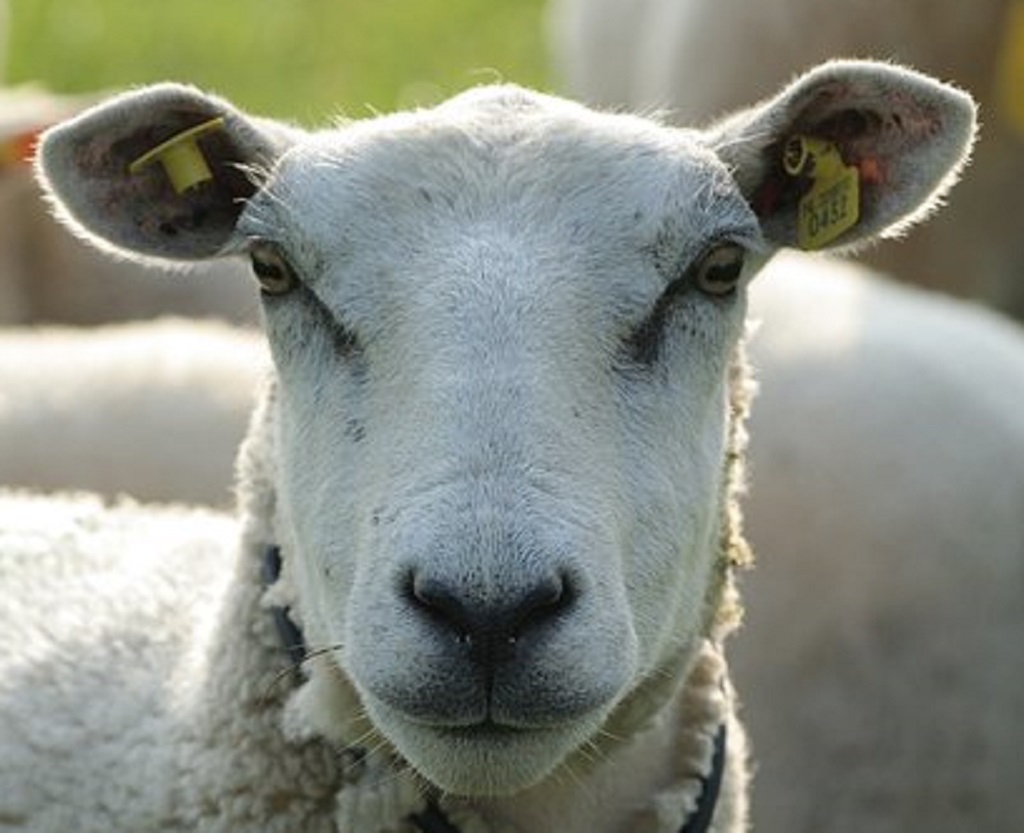
Label: no pain